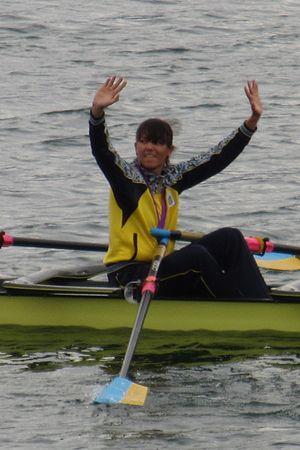
Nataliya Viktorivna Dovhodko est une rameuse ukrainienne née le 7 février 1991 à Kiev.